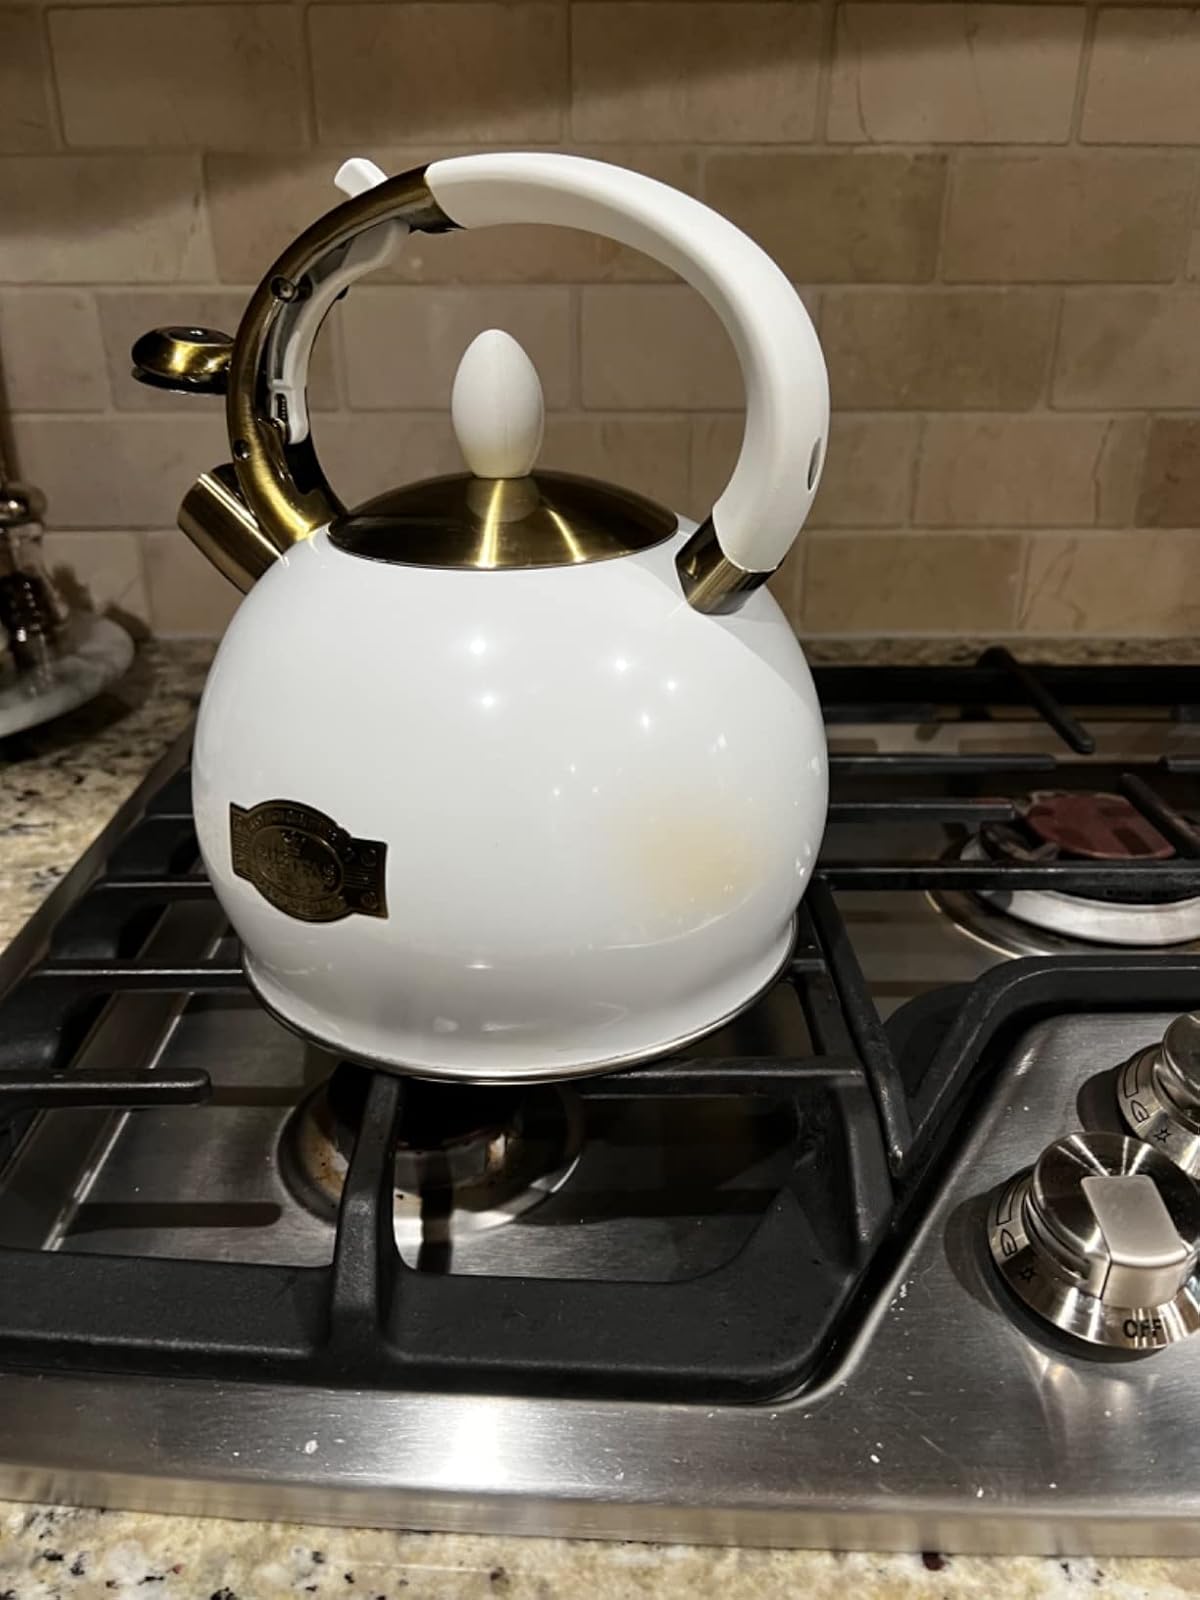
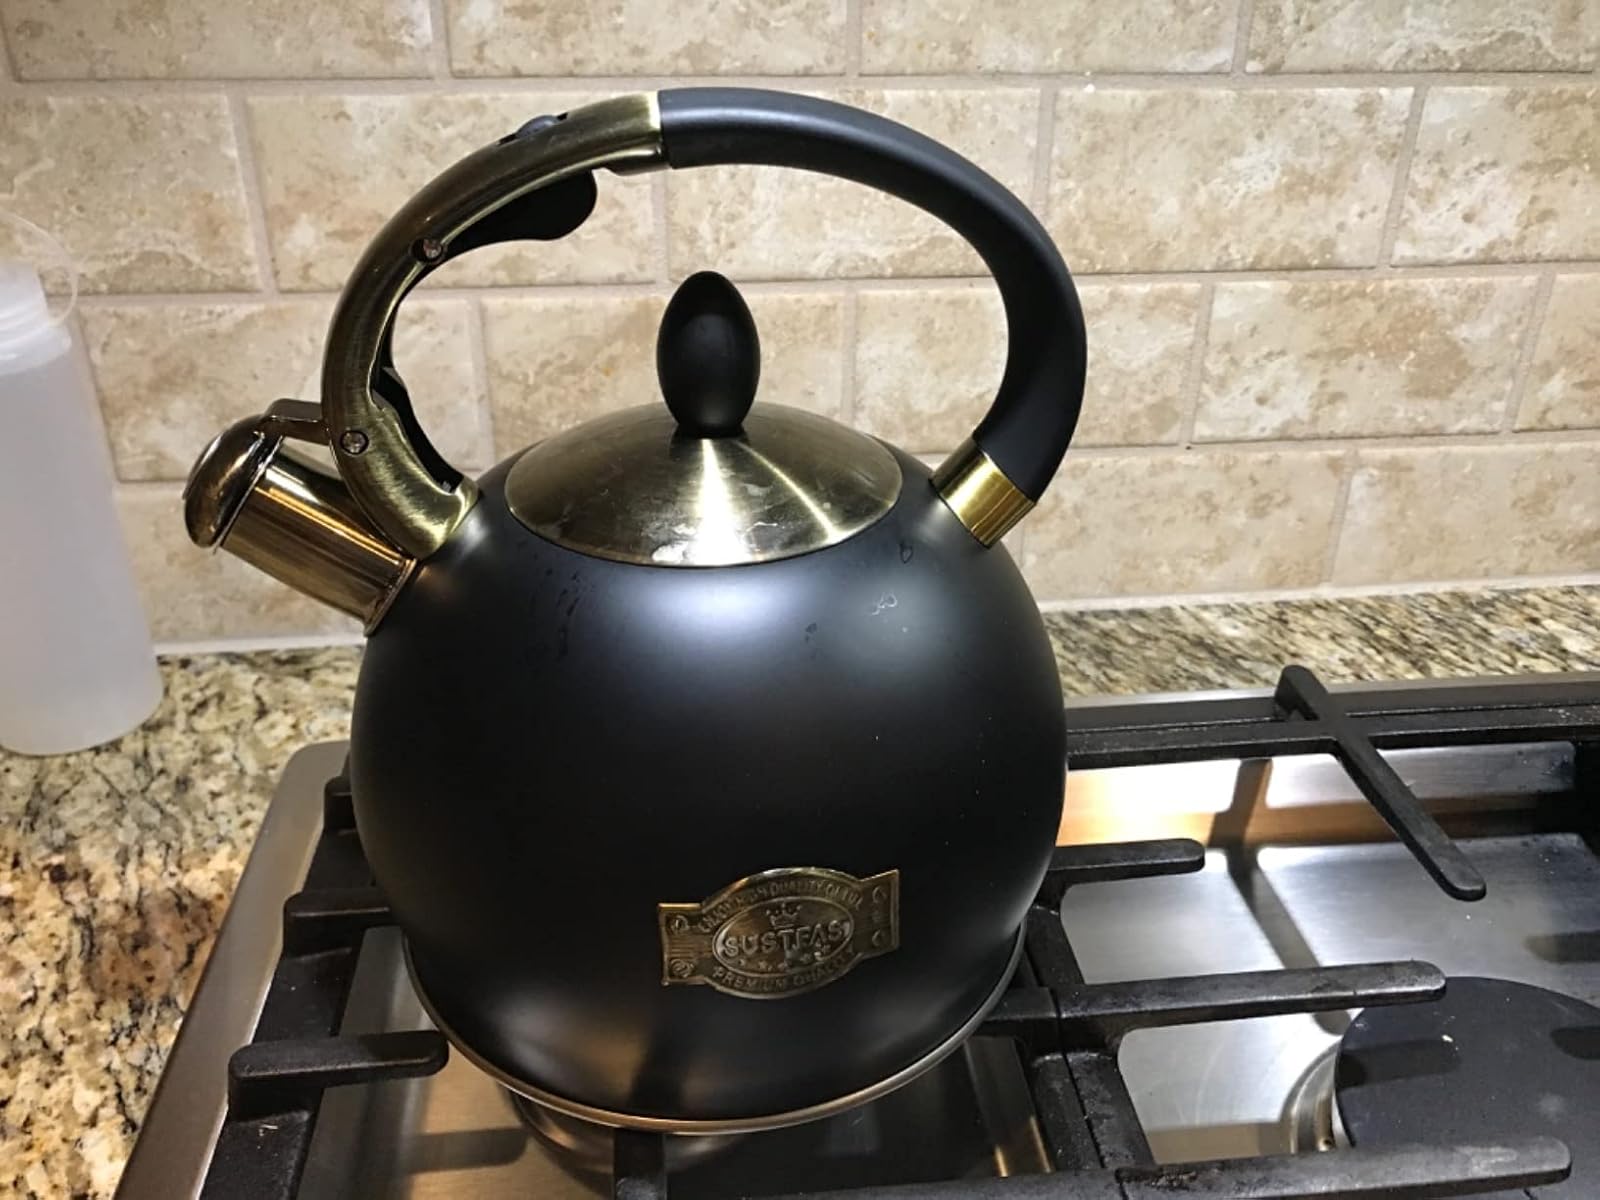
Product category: items_kettle
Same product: no